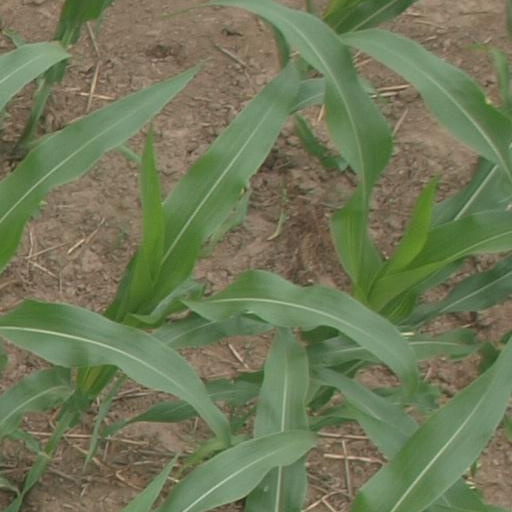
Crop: maize; corn